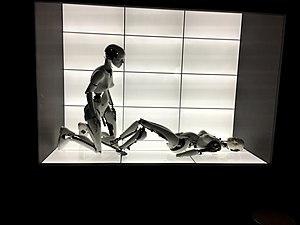
All Is Full of Love est le cinquième et dernier single de l'artiste islandaise Björk issu de l'album Homogenic. Cette chanson est sortie le 7 juin 1999. La version utilisée dans le clip est en fait la version originale tandis que la version de l'album est un remix de Howie B.
Christopher Cunningham, connu sous le pseudonyme de Chris Cunningham, né en 1970, est un vidéo-plasticien britannique né à Reading en Angleterre. Il est notamment connu pour les clips vidéos qu'il a réalisés.
Homogenic est le quatrième album studio de la chanteuse islandaise Björk, sorti en 1997.